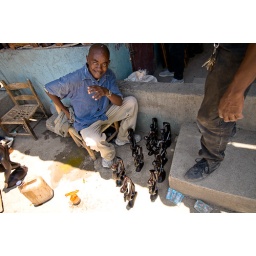
Two men carefully carefully set up their hand-carved wooden sculptures in preparation for a photo in a street shop in Port Au Prince